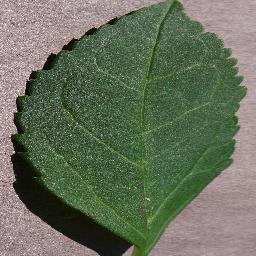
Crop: cherry
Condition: (including_sour)_healthy